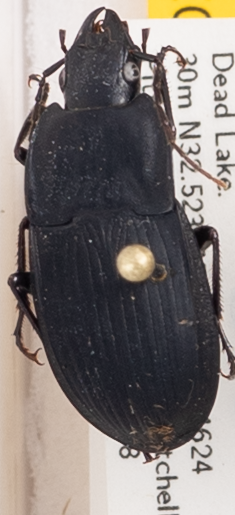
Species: Dicaelus furvus furvus
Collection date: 2017-08-08
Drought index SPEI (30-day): -0.39
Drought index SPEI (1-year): -0.17
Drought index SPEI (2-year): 0.03